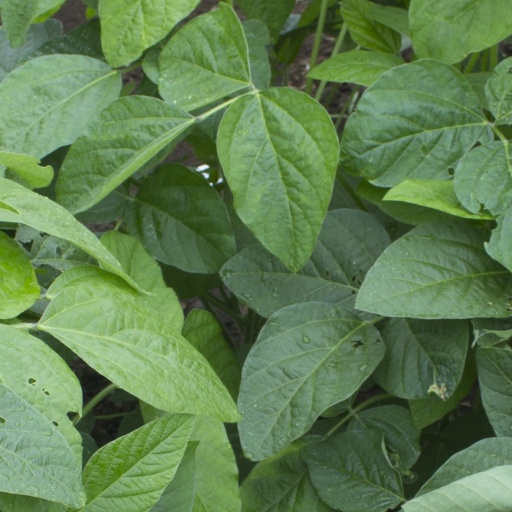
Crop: soybean